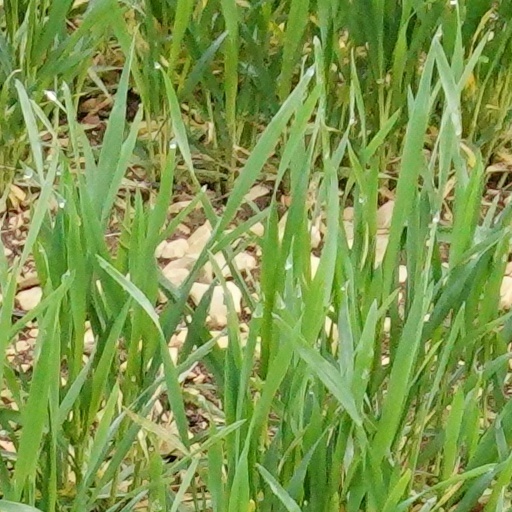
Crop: wheat